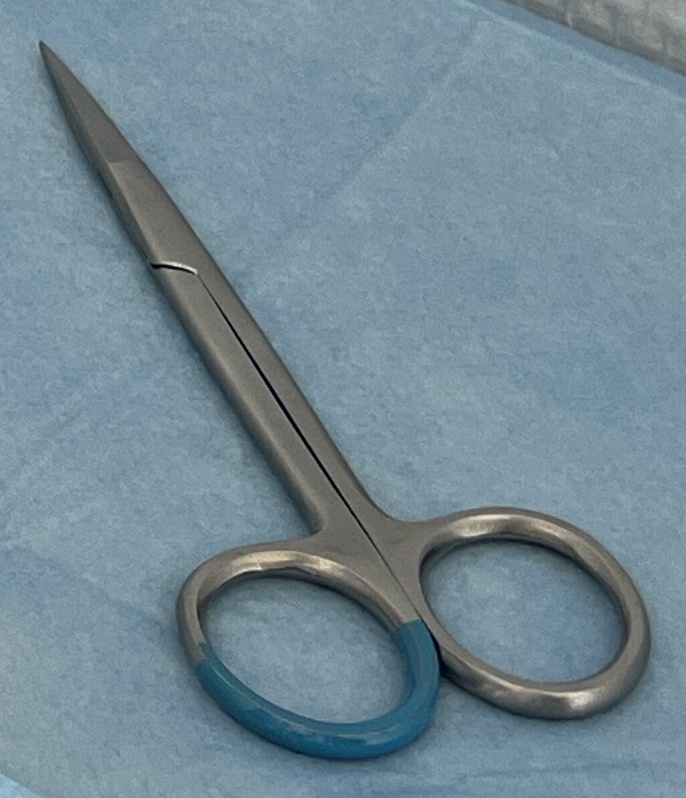
Hinged instrument state: closed